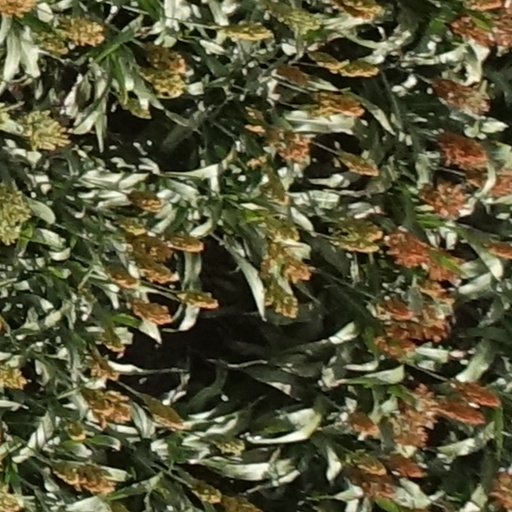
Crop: sorghum